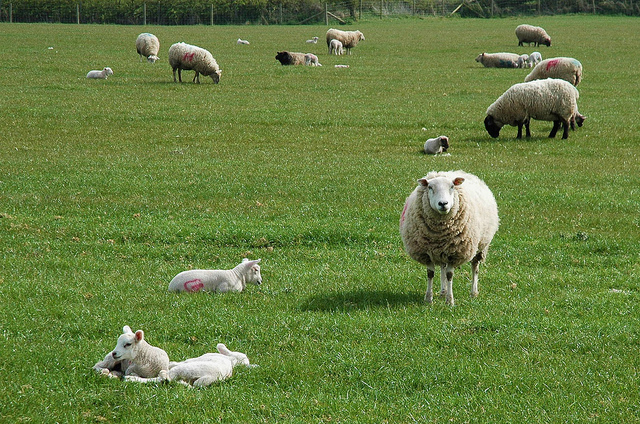
user: Given an image and a question. Answer the question in a short answer. Question: What is a young lamb called? Short Answer:
assistant: ewe